Mountain Brook Estates Building

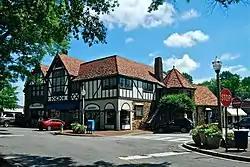
The building in August 2018

The Mountain Brook Estates Building is a commercial building in the planned community of Mountain Brook, Alabama. The neo-medieval building was built as the commercial center of the suburban community. Built in 1928, it is a steel structure clad with half-timbering meant to evoke an idealized English town center. Mountain Brook Estates is one of the three most significant examples of a romanticized suburb in the United States, along with Grosse Pointe, Michigan and Country Club Plaza in Kansas City, Missouri.